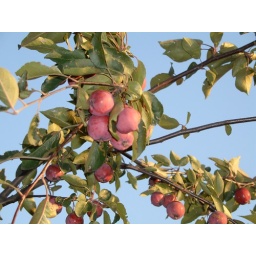
small red apples against a background of the blue sky (: